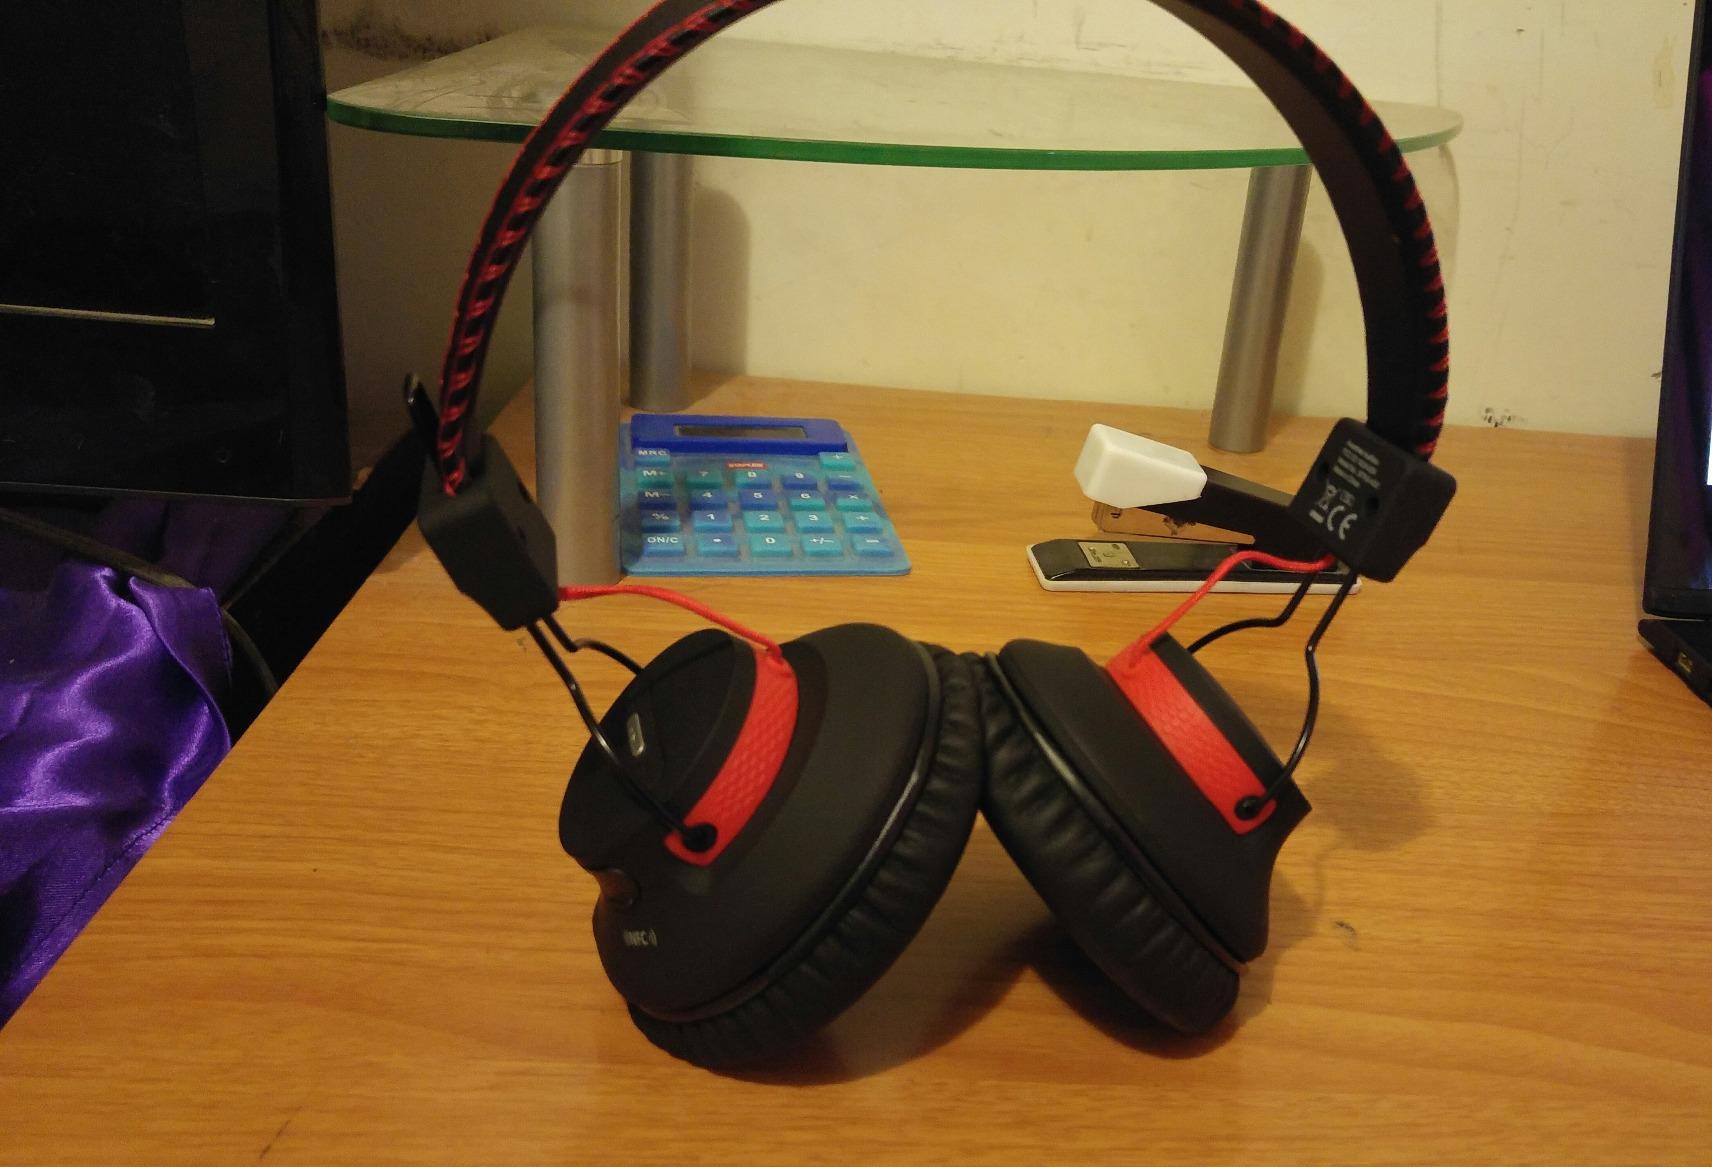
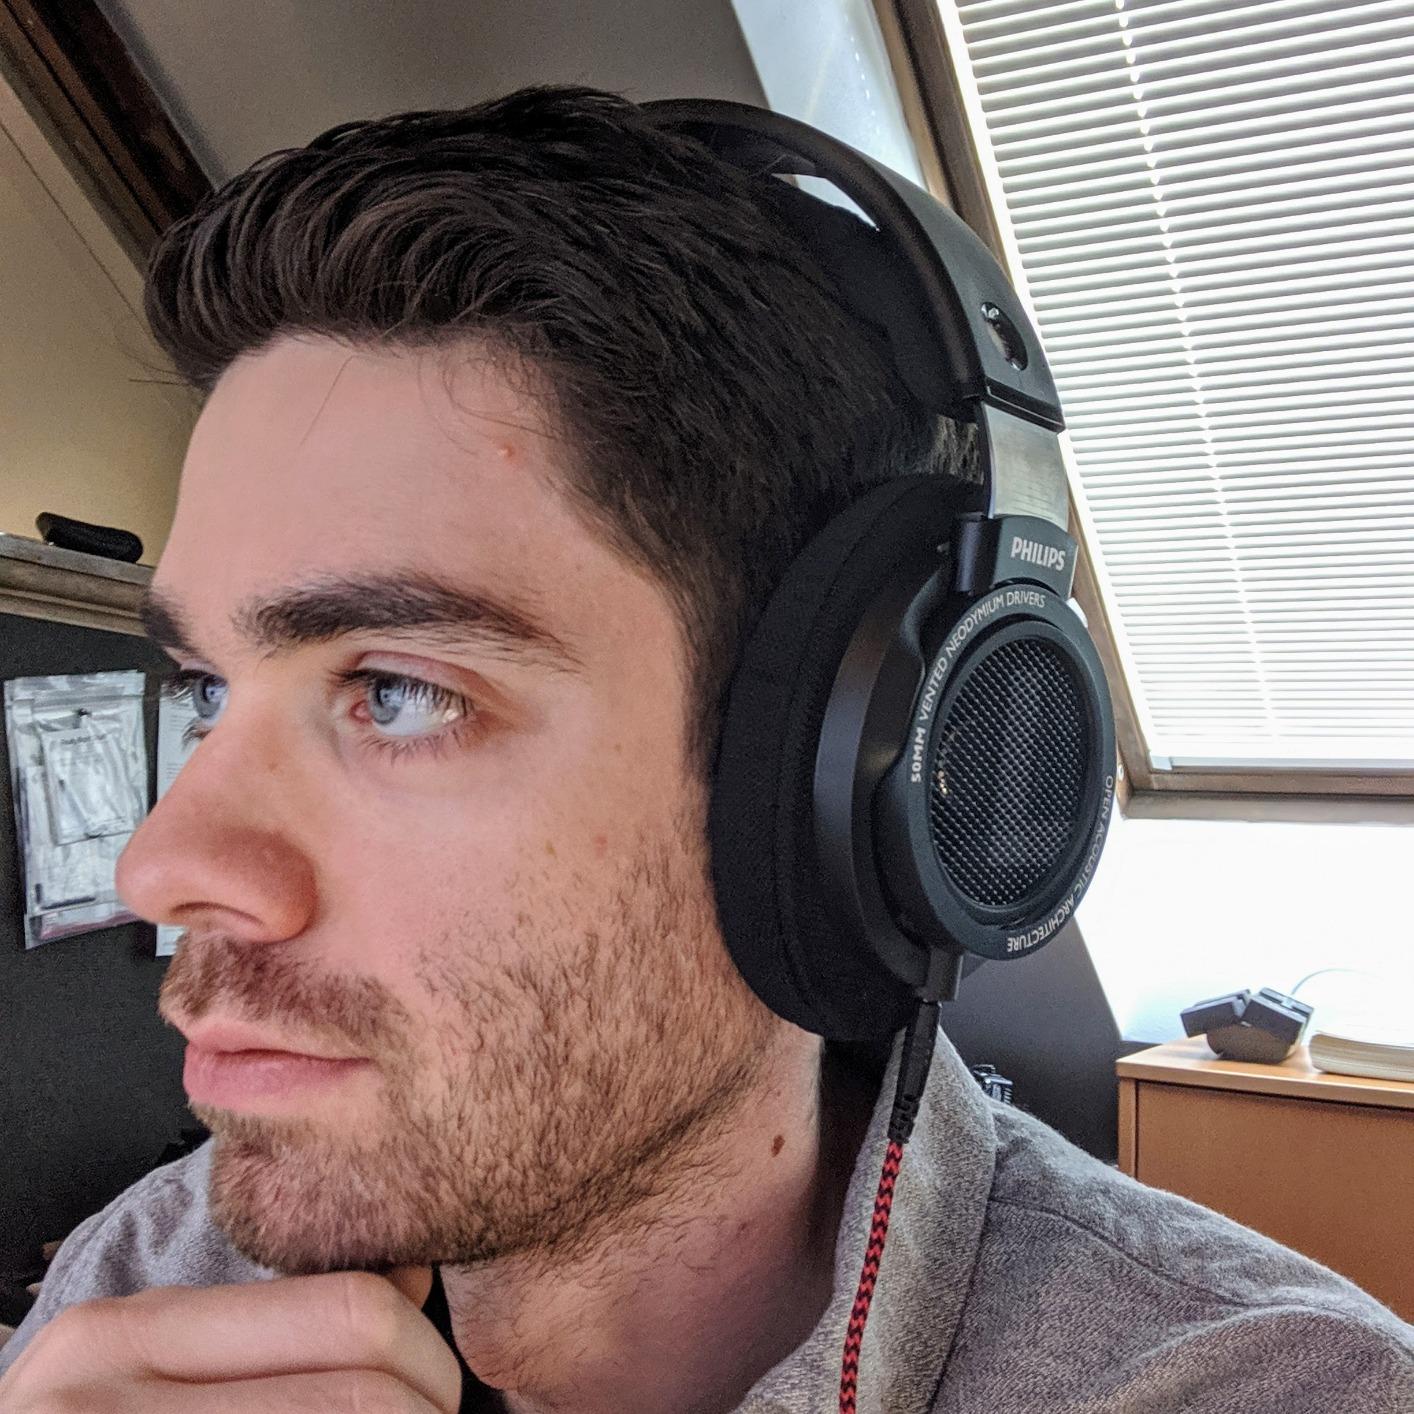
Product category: headphones
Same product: no